Viehbach (Fahrenzhausen)

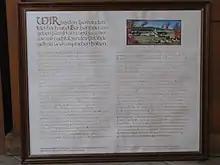
Vow of Thanksgiving in church in Viehbach

Viehbach has been part of the Fahrenzhausen community since the early 19th century. In 1817 the church recorded 118 believers in Viehbach, who lived in 26 houses. In 1868 a census by the Kingdom of Bavaria recorded 143 inhabitants and 55 buildings. In 1876 a census of the German Empire recorded 169 inhabitants and 56 buildings (including 43 horses and 180 cattle).